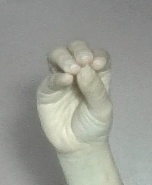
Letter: ha